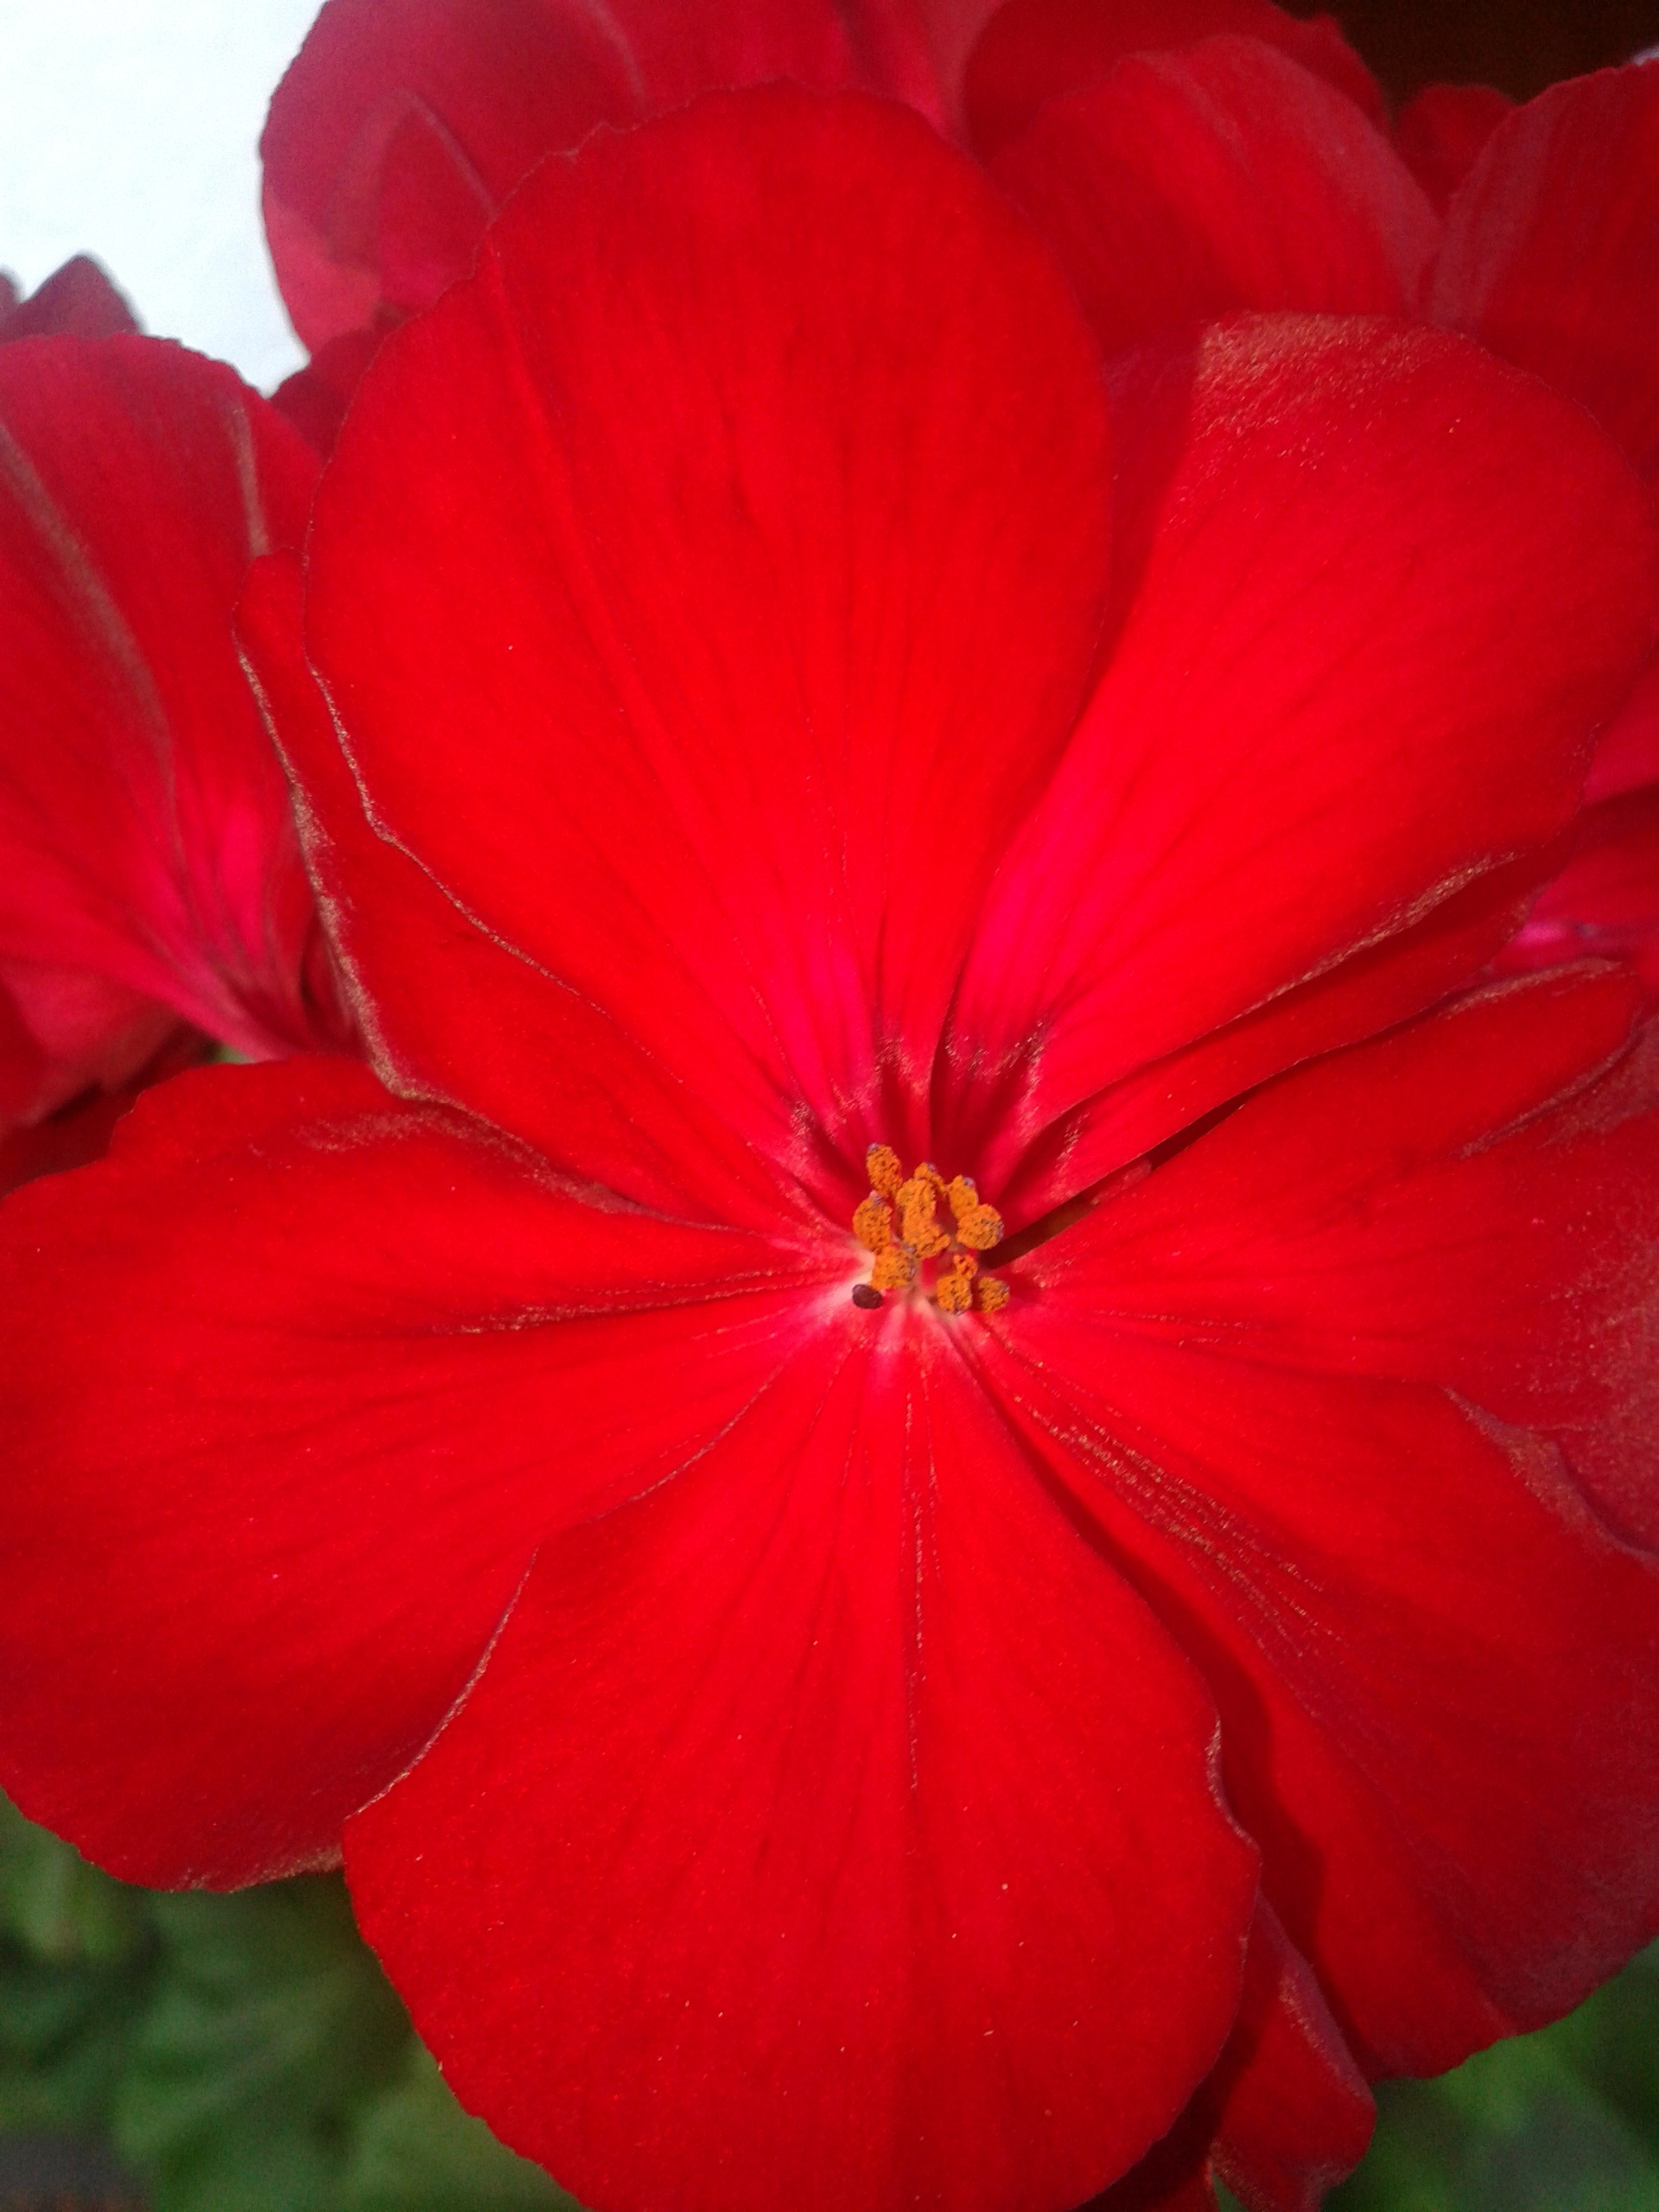
plant, flower, petal, red, macro, autumn, flora, geranium, macro photography, flowering plant, annual plant, plant stem, land plant